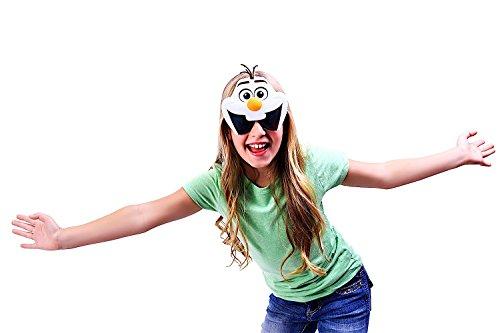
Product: Costume Sunglasses Frozen Olaf Sun-Staches Party Favors UV400
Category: Toys & Games | Party Supplies
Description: All Sun-Staches Sunglasses provide 100% UV400 protection and impact resistant lenses because we care.
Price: $12.60
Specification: ProductDimensions:9x9x1inches|ItemWeight:1pounds|ShippingWeight:2.4ounces(Viewshippingratesandpolicies)|DomesticShipping:ItemcanbeshippedwithinU.S.|InternationalShipping:ThisitemcanbeshippedtoselectcountriesoutsideoftheU.S.LearnMore|ASIN:B01LY3R55D|Itemmodelnumber:SG2597|Manufacturerrecommendedage:12monthsandup